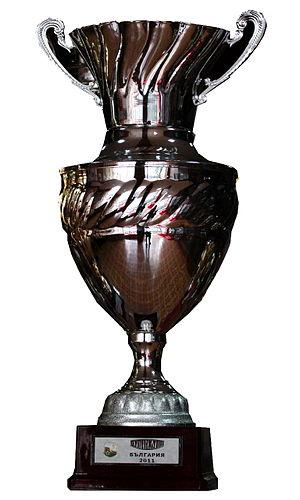
La Supercoupe de Bulgarie de football est une compétition bulgare de football, opposant sur un match le champion de Bulgarie au vainqueur de la Coupe de Bulgarie. Si le champion de Bulgarie est aussi vainqueur de la coupe, alors il affronte le finaliste de la coupe.